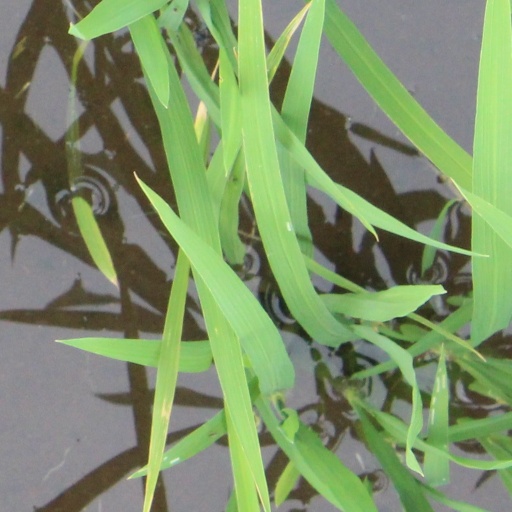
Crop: rice